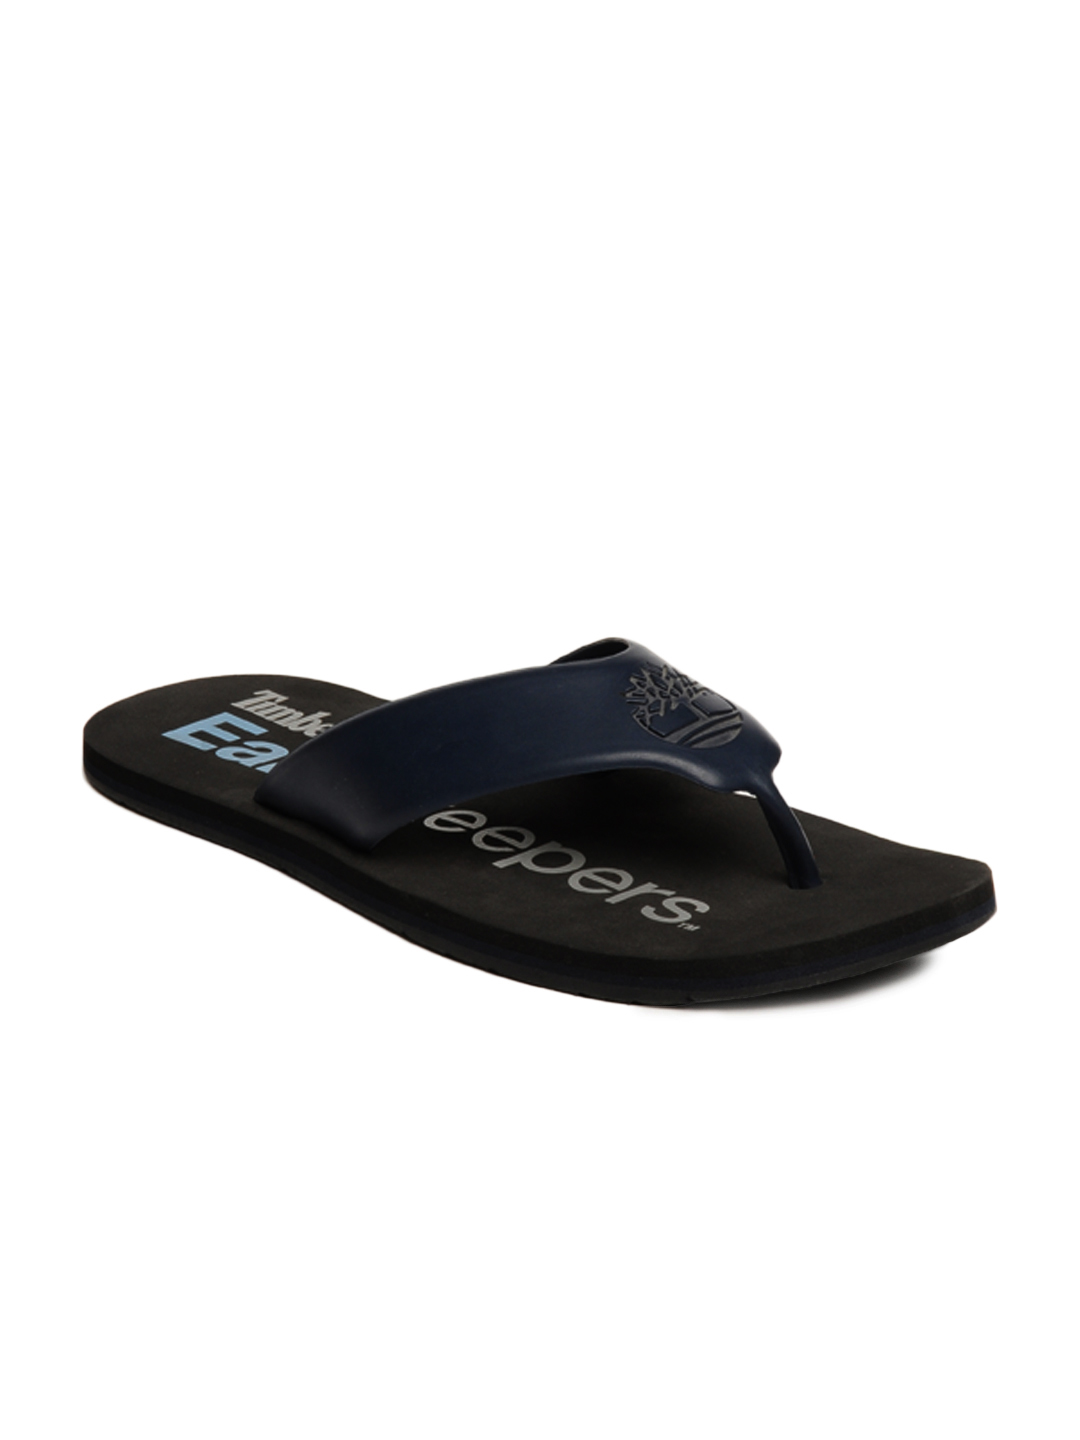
Timberland Men Blue Thong Flip Flops
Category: Footwear / Flip Flops / Flip Flops
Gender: Men
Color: Blue
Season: Summer 2011
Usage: Casual